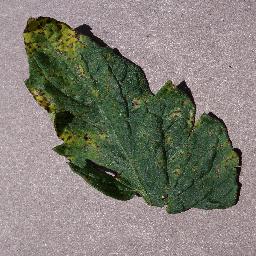
Label: Tomato___Septoria_leaf_spot